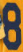
Number: 8